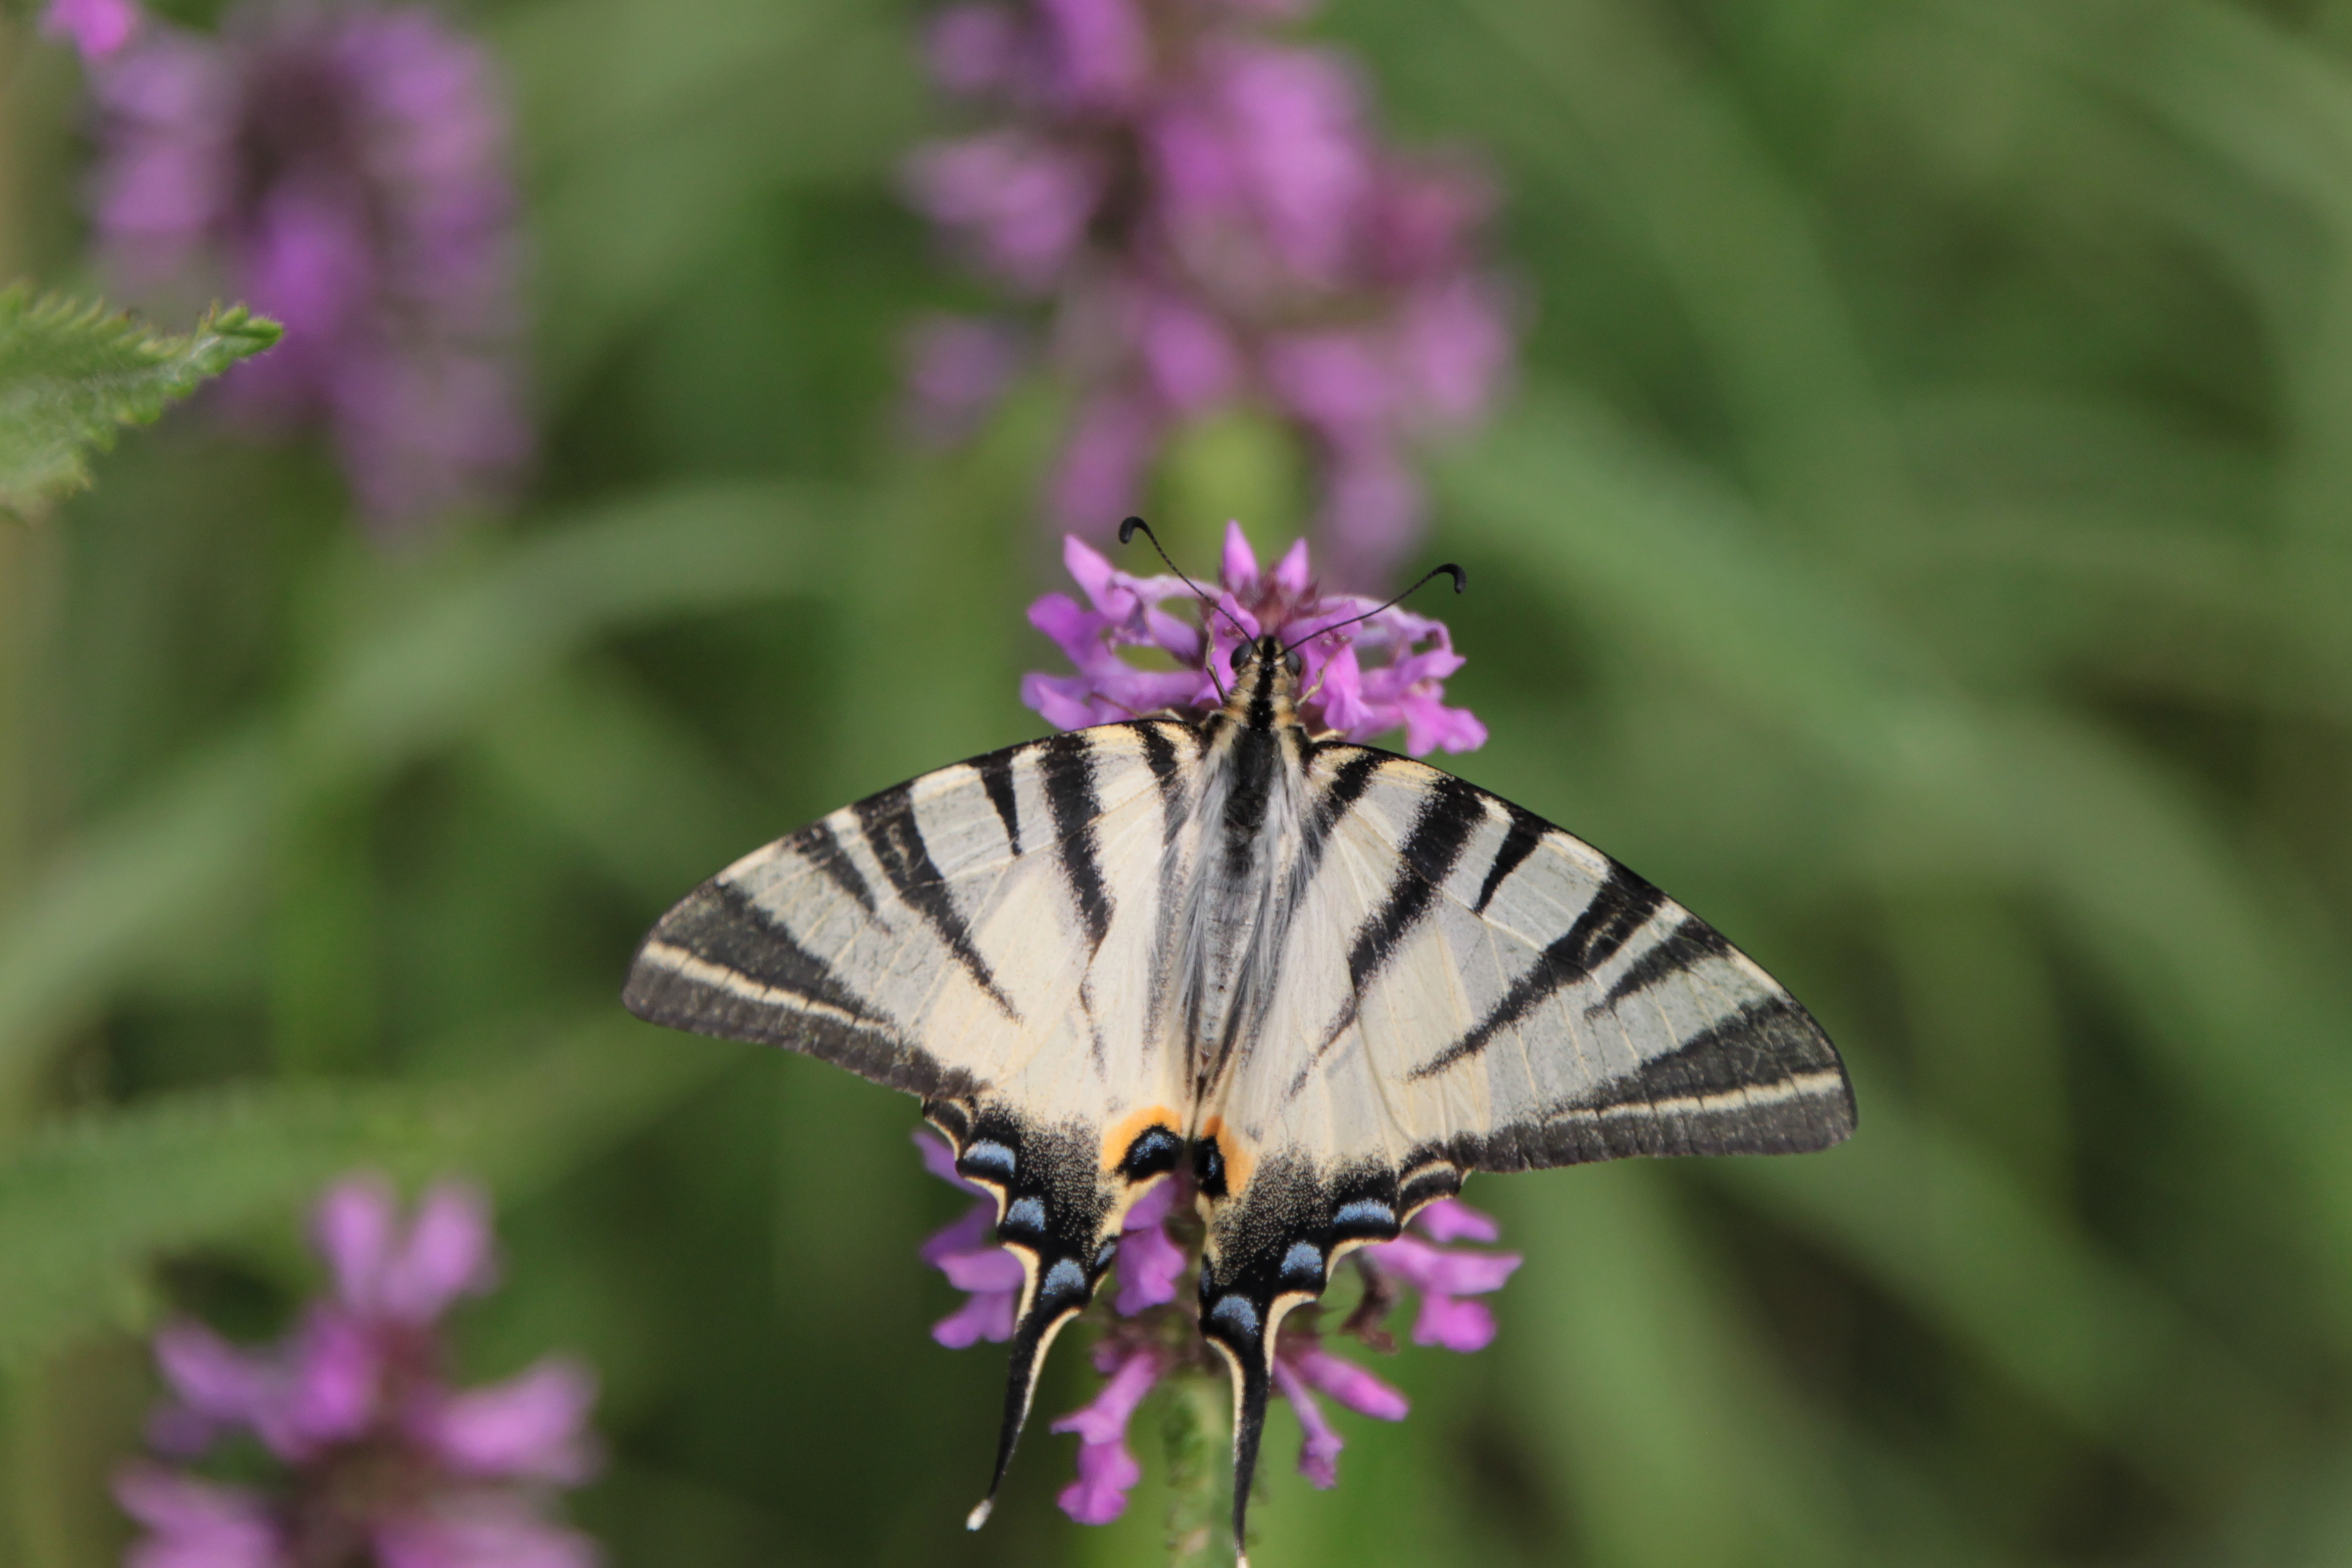
nature, plant, meadow, flower, insect, botany, blue, butterfly, flora, fauna, invertebrate, wildflower, flowers, close up, insects, nectar, pieridae, swallowtail, macro photography, arthropod, pollinator, iphiclides, podalirius, annual plant, moths and butterflies, lycaenid, brush footed butterfly, colias, scarce